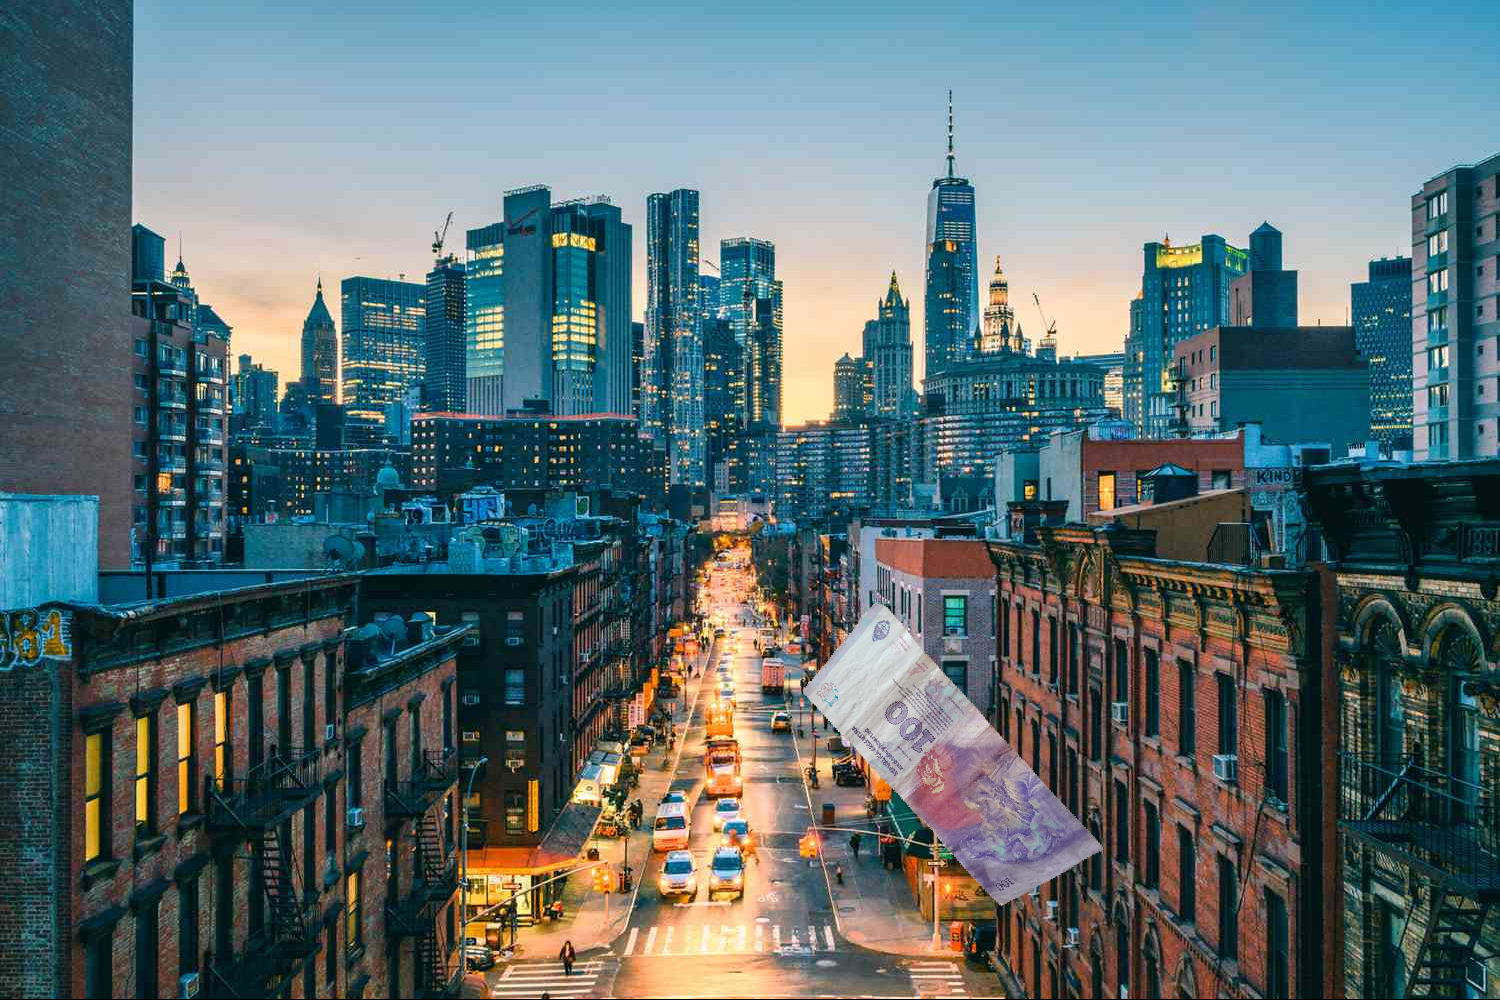
Denominación: 100